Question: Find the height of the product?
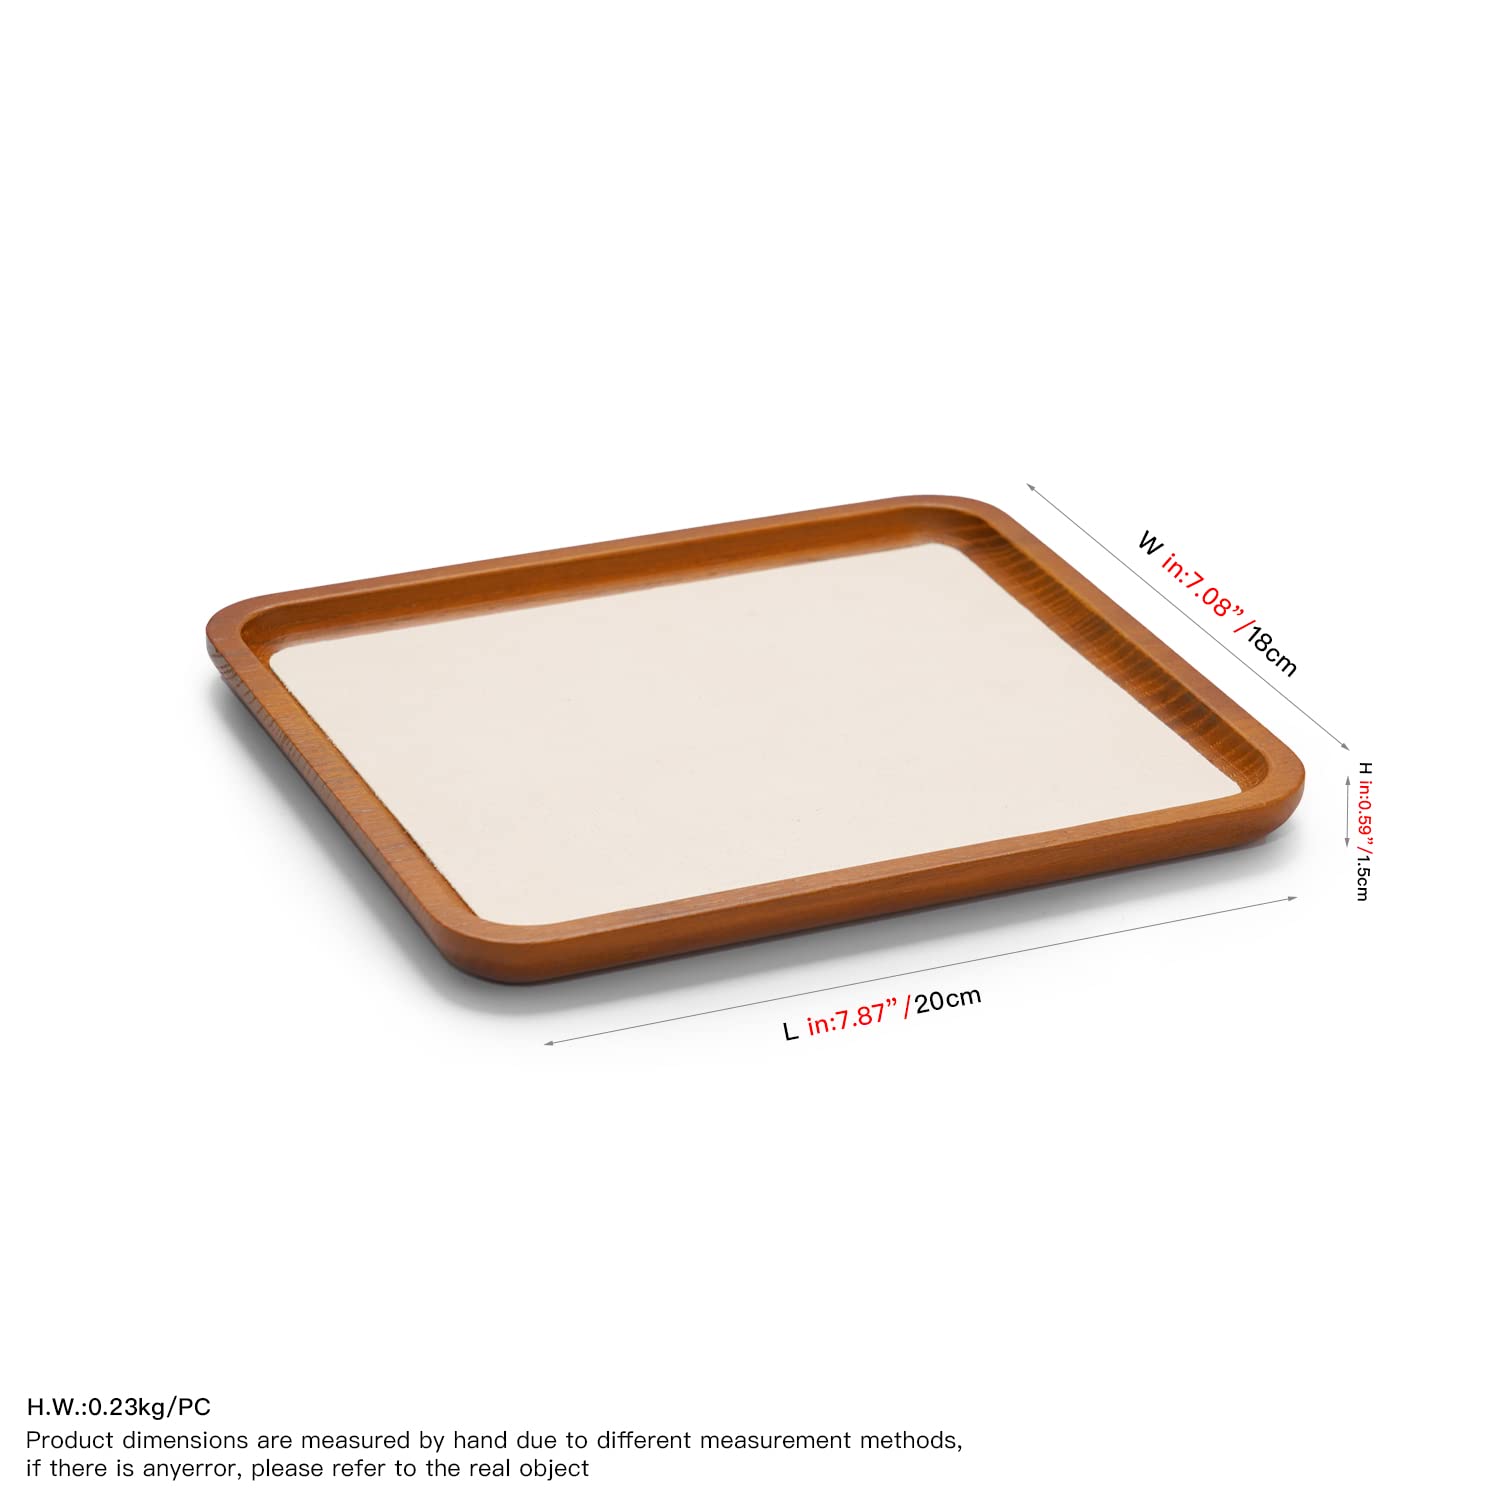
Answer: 1.5 centimetre